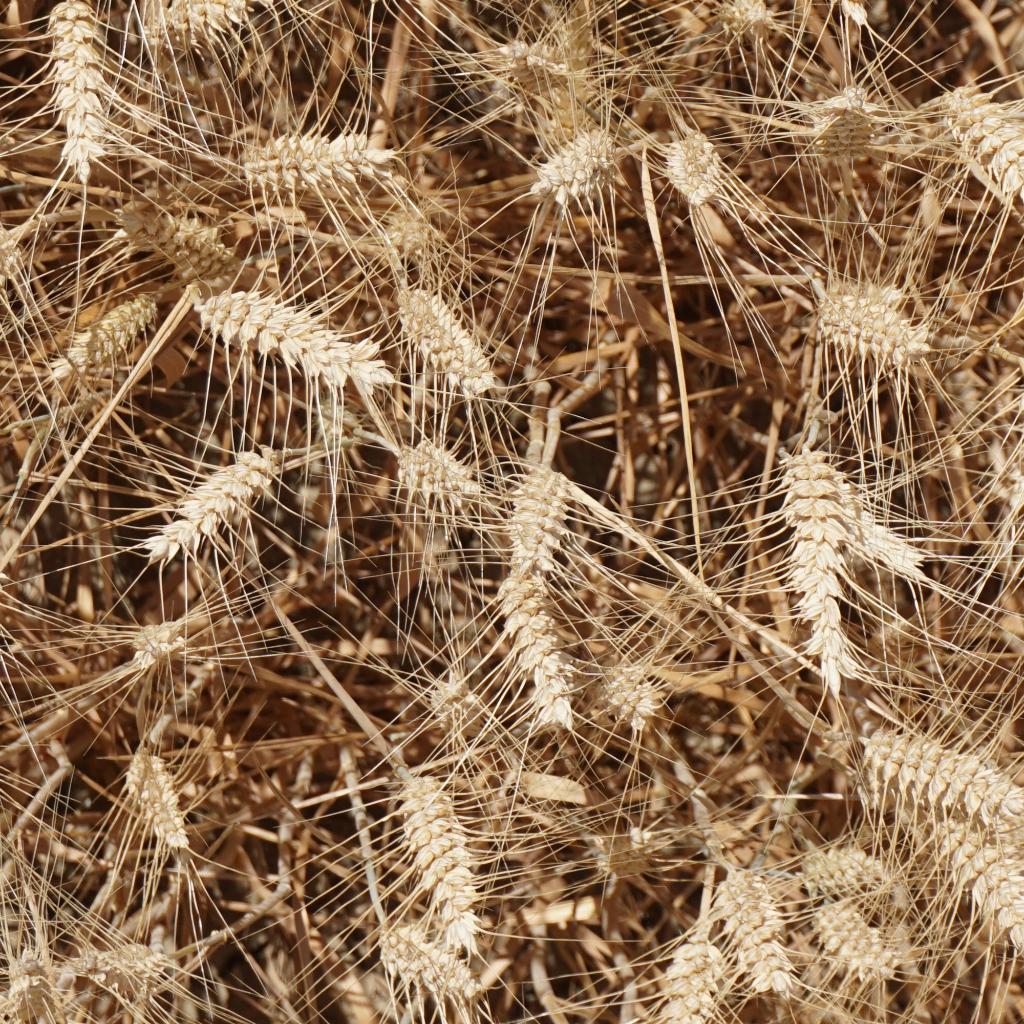
Country: France
Location: Gréoux
Wheat development stage: Filling - Ripening